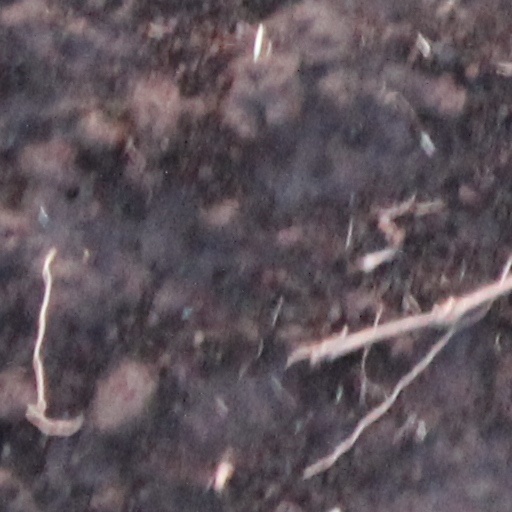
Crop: wheat